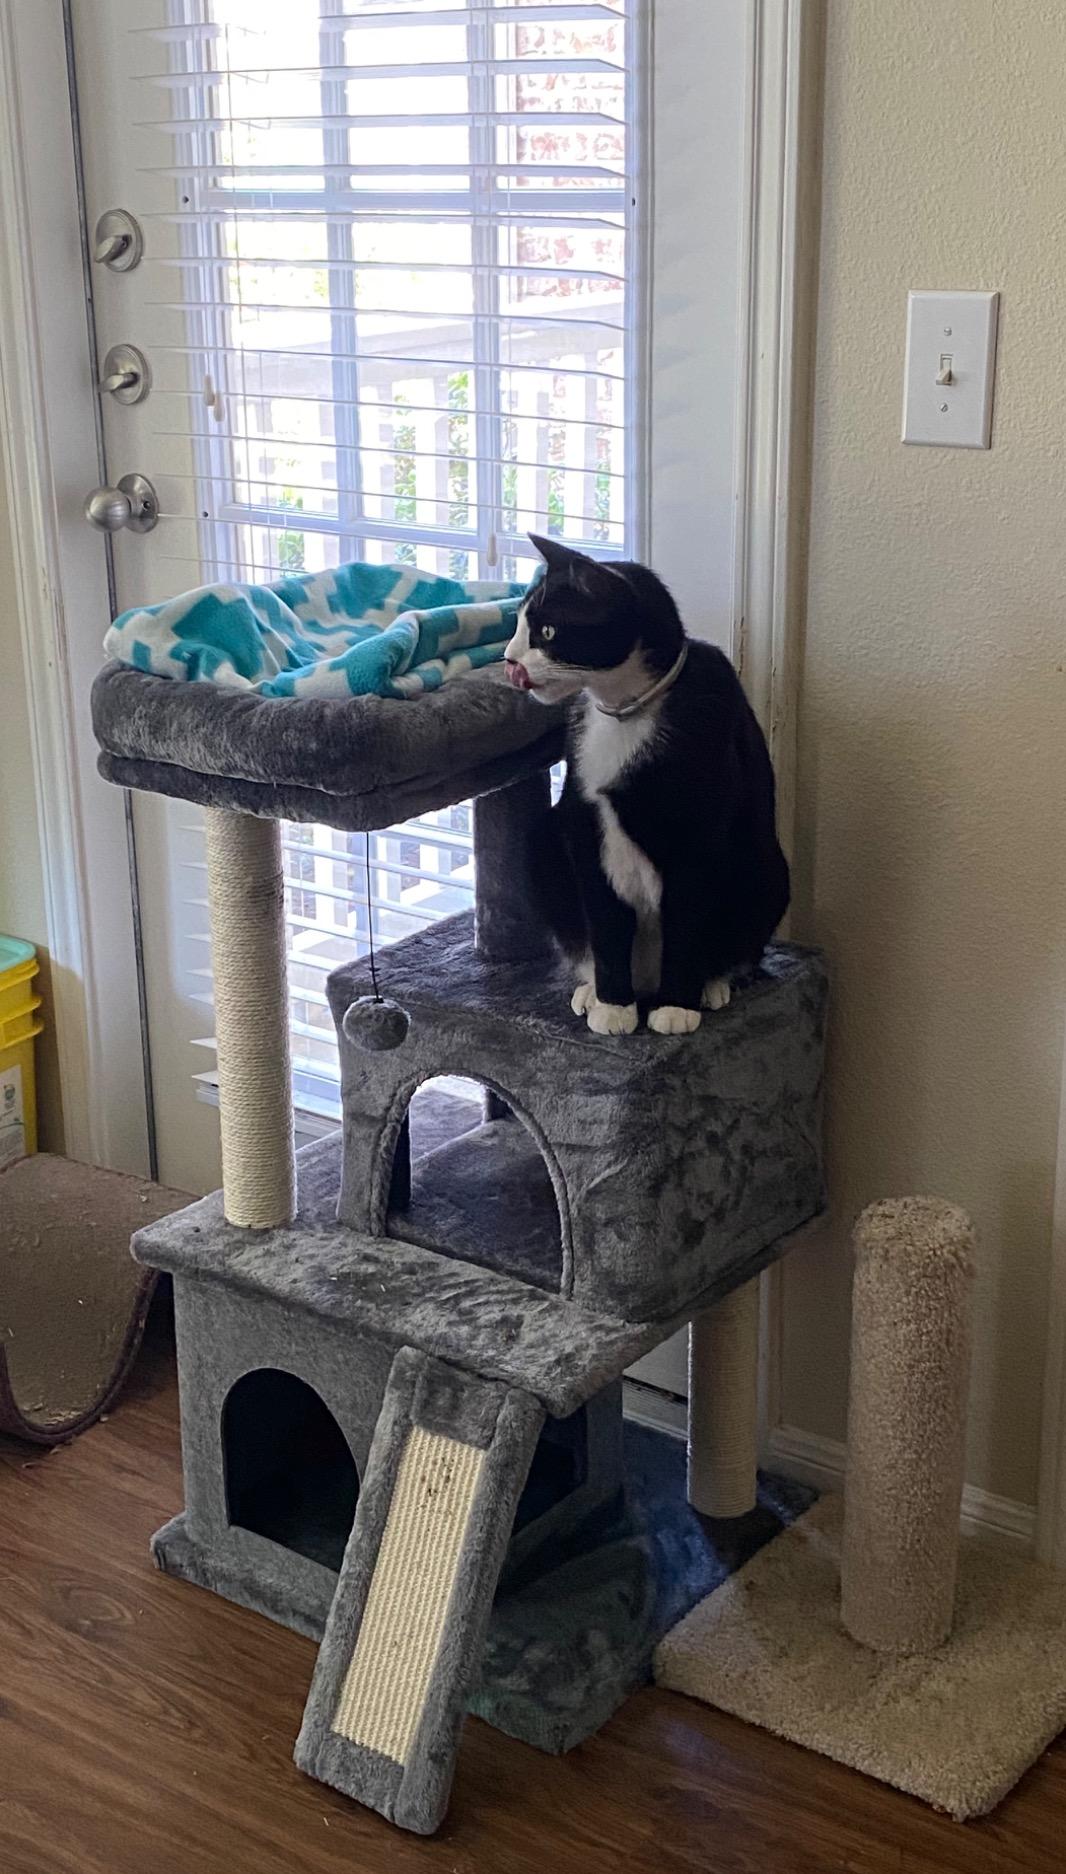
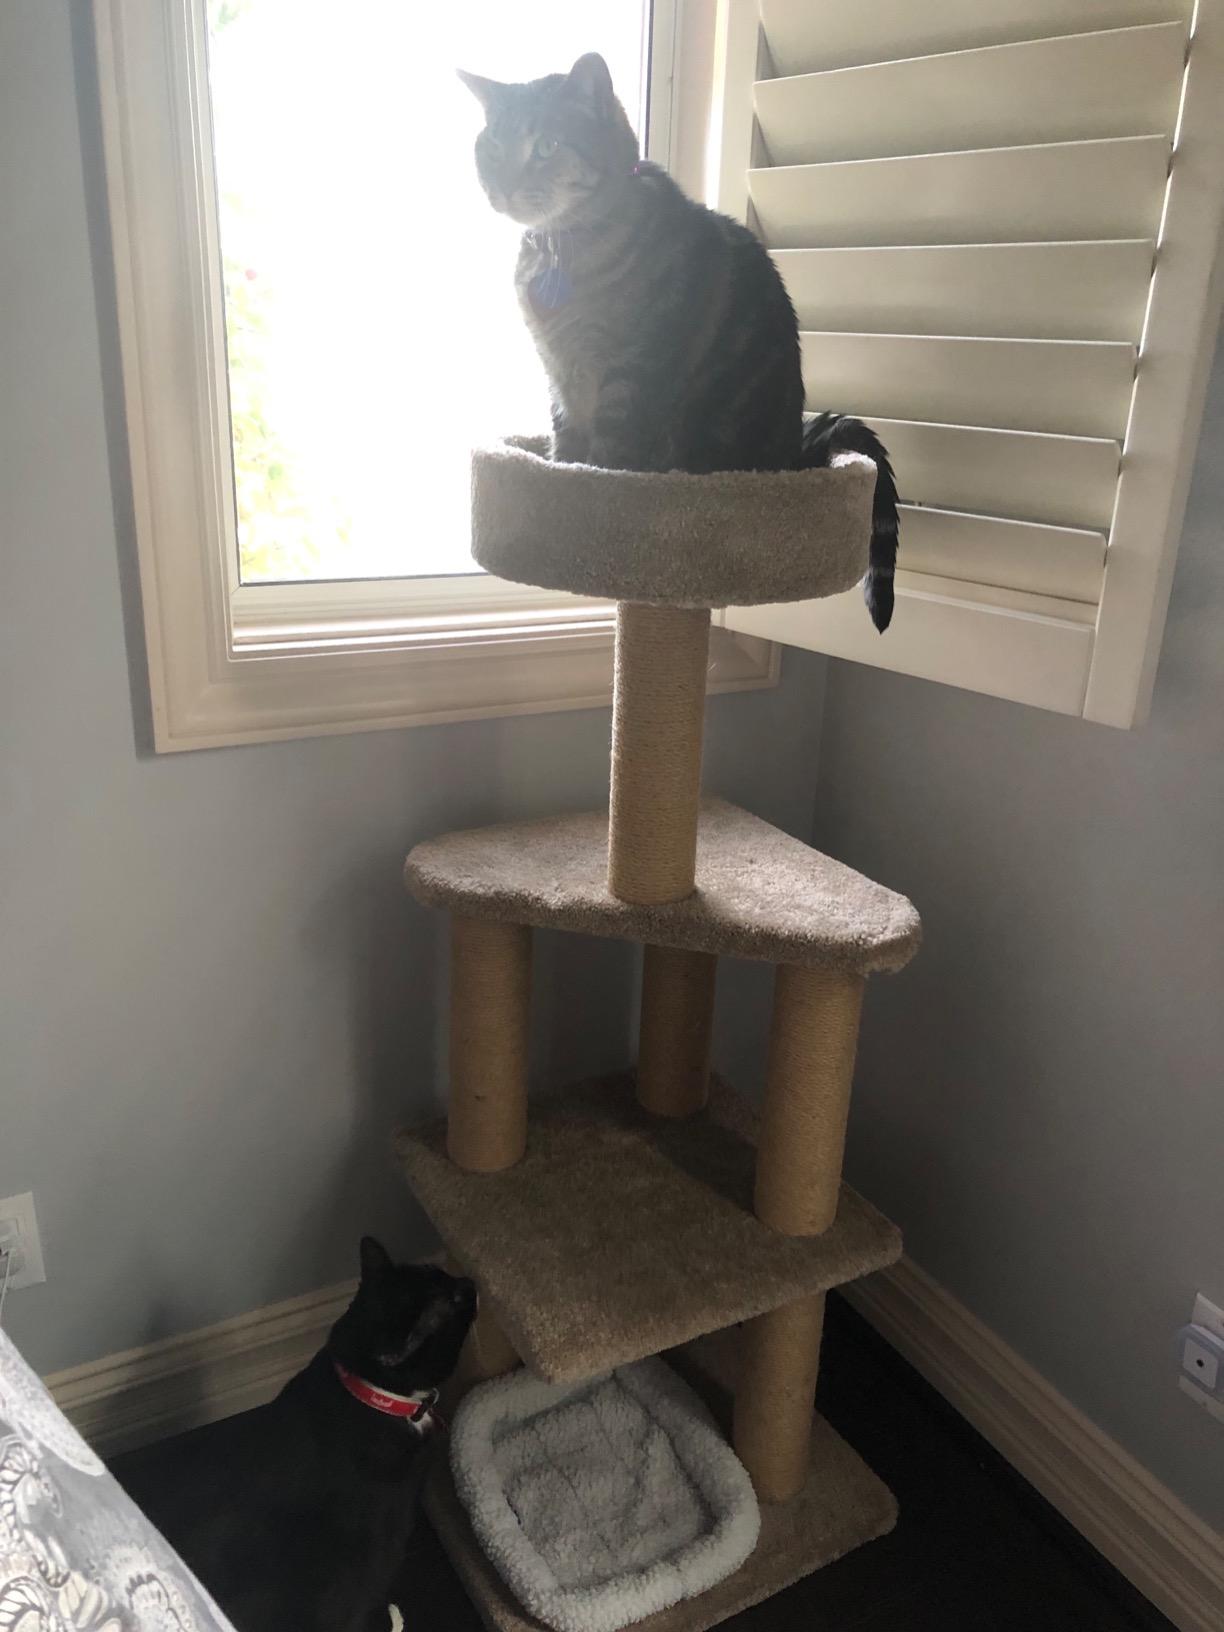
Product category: items_cat tree
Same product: no